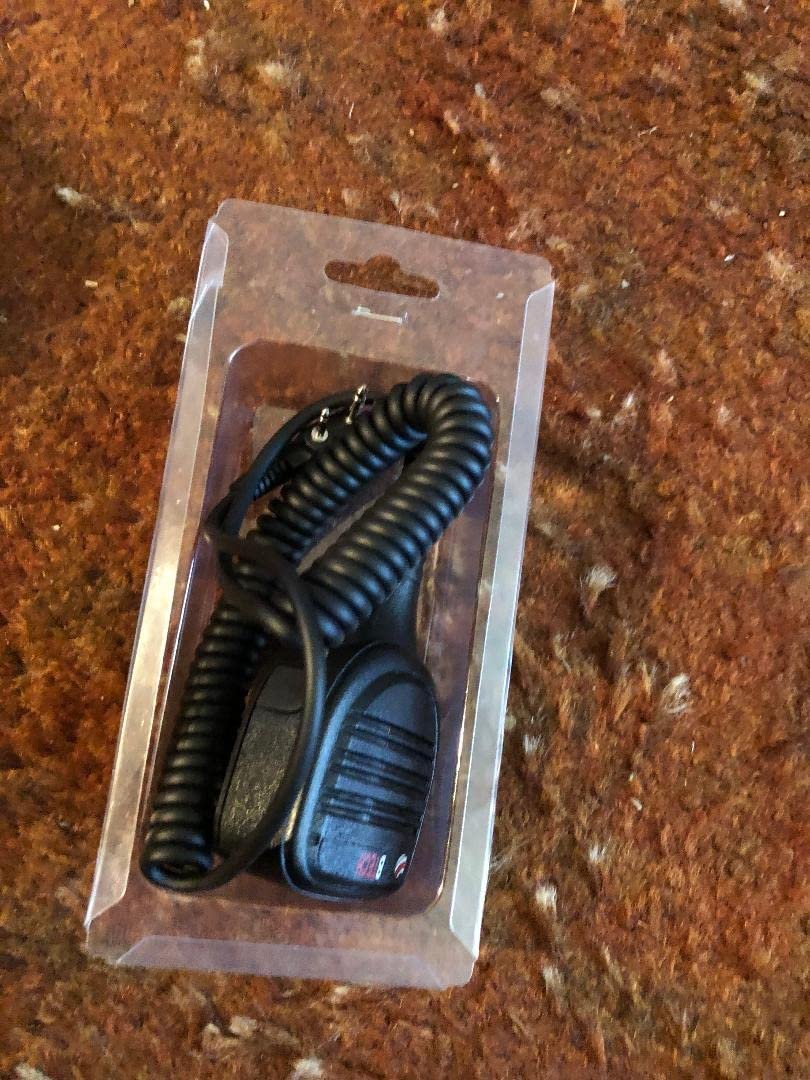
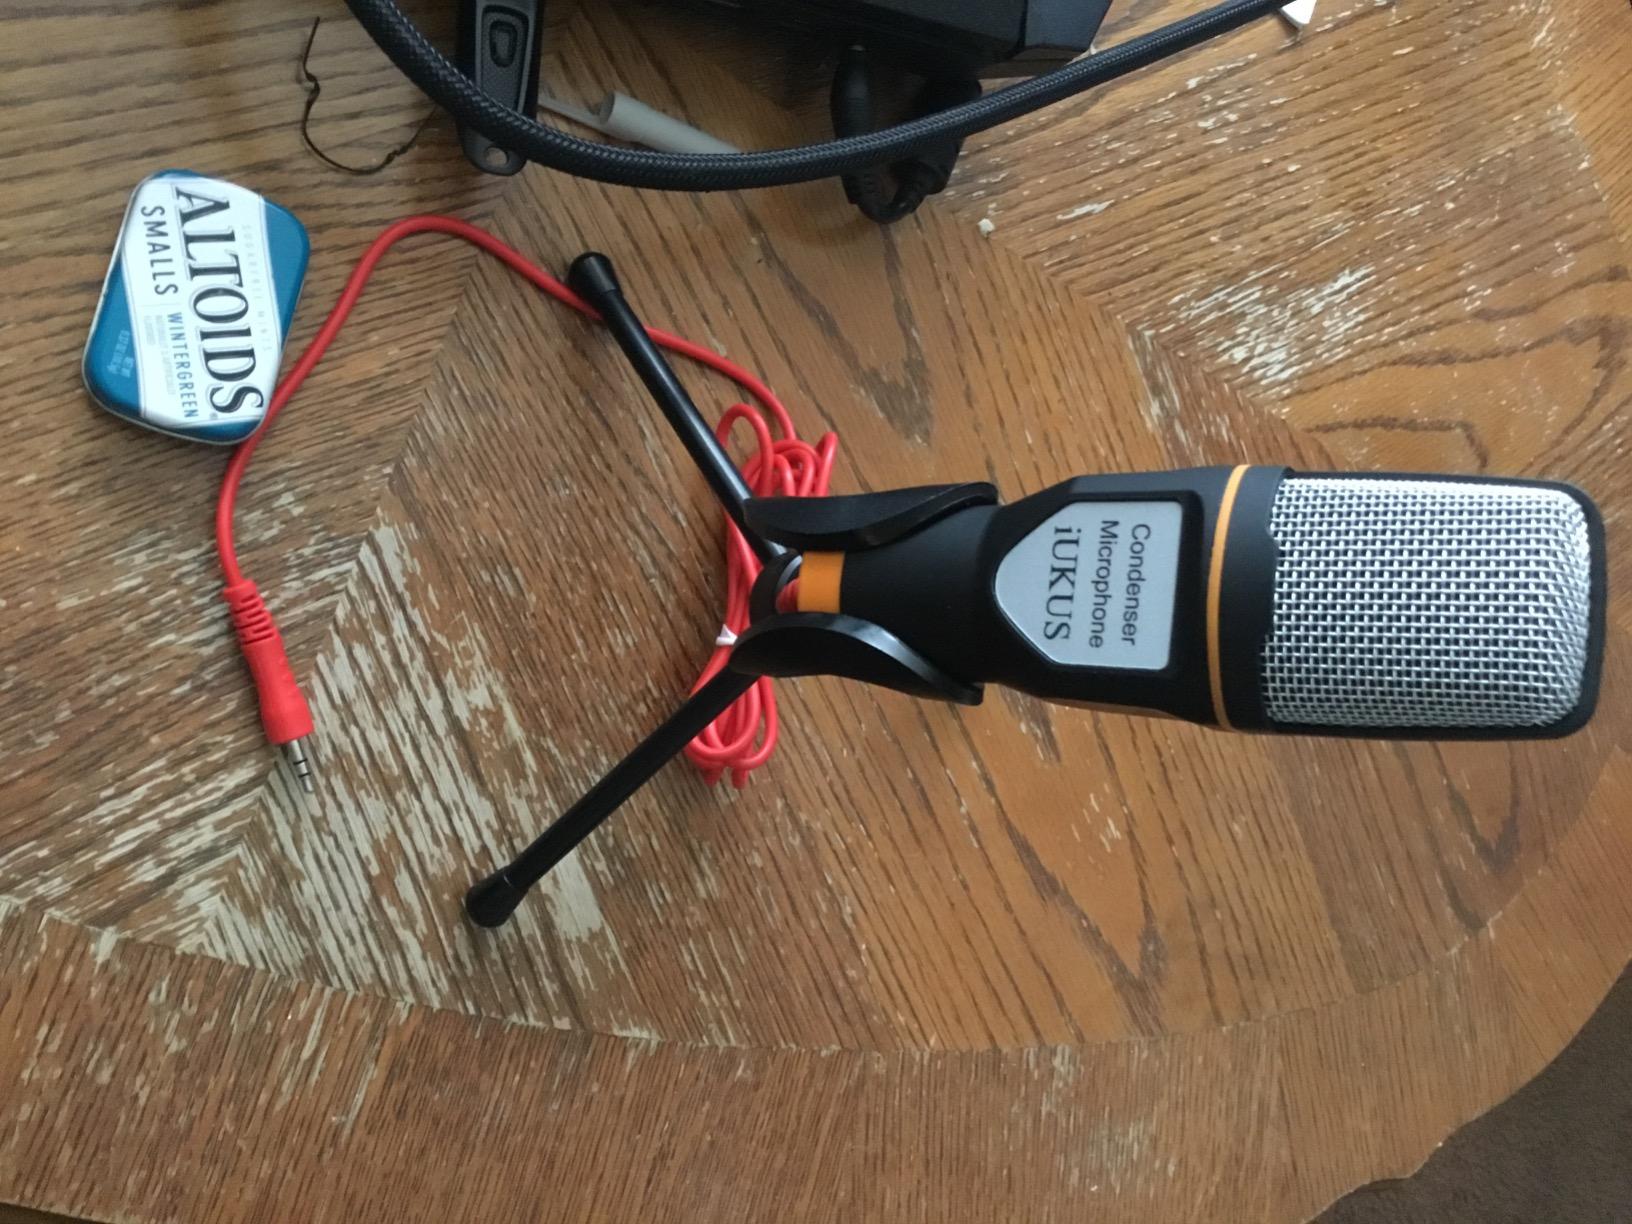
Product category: microphone
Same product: no